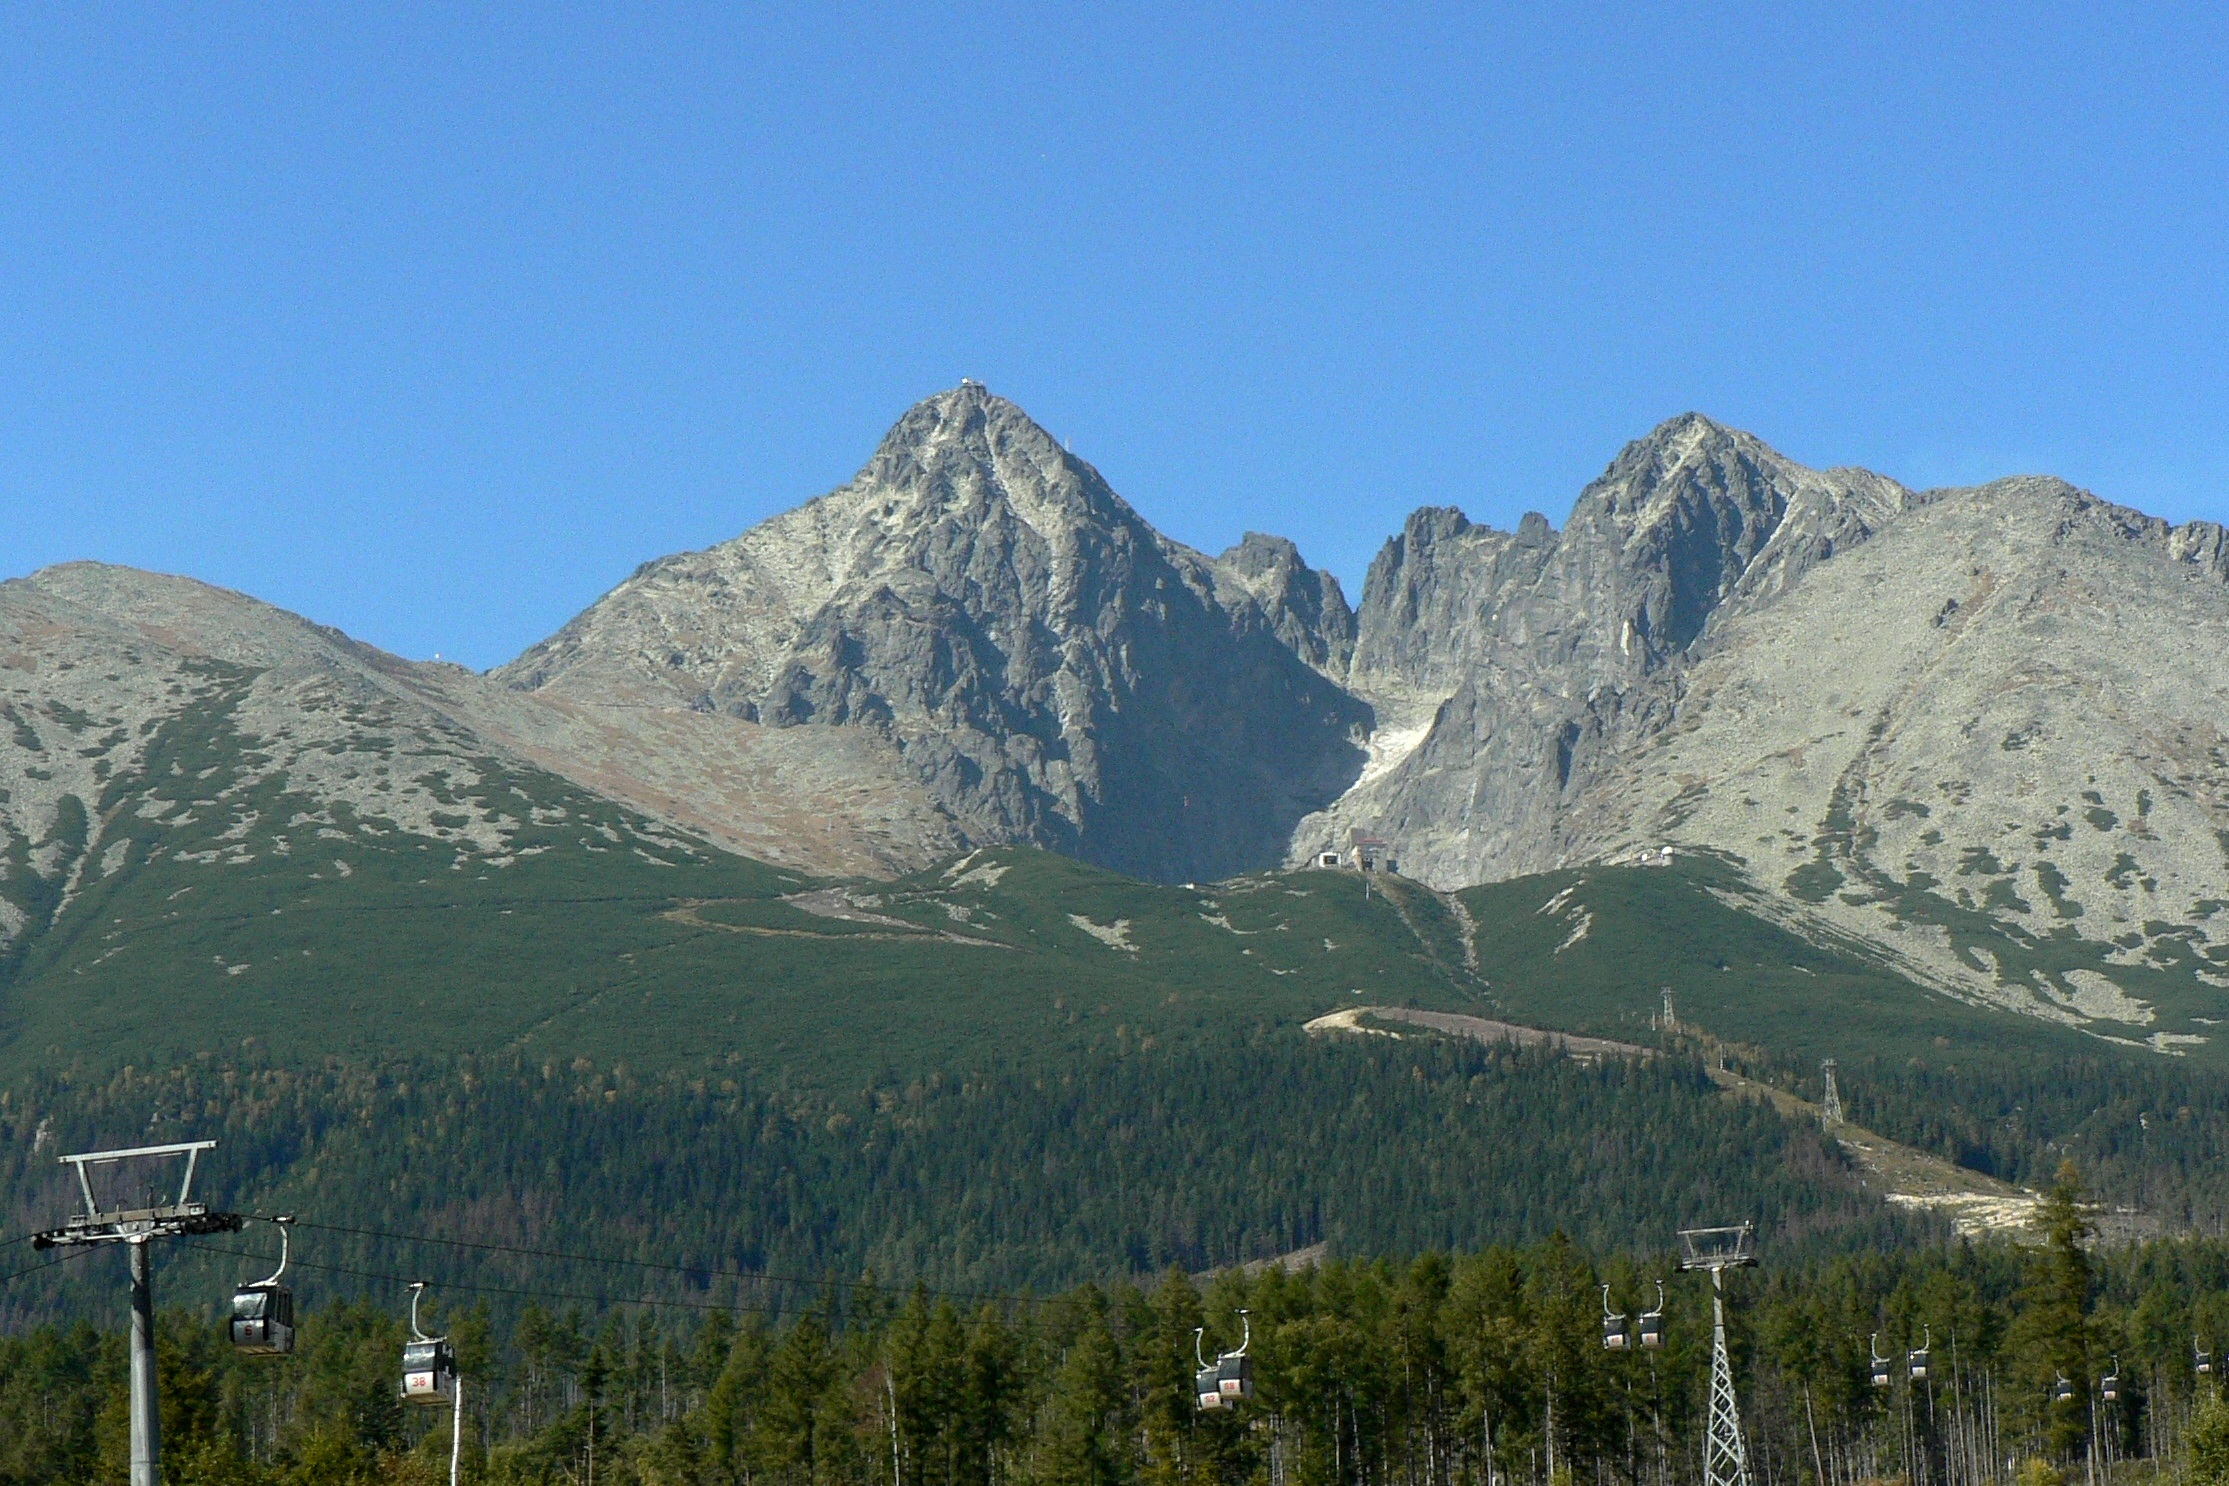
landscape, nature, wilderness, walking, mountain, meadow, valley, mountain range, ridge, mountains, alps, plateau, fell, slovakia, landform, mountain pass, high tatras, vysok tatry, the cable car, lomnicky peak, geographical feature, mountainous landforms